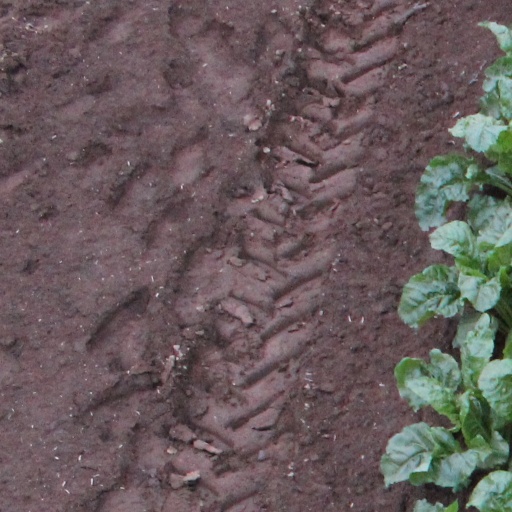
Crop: sugar beet